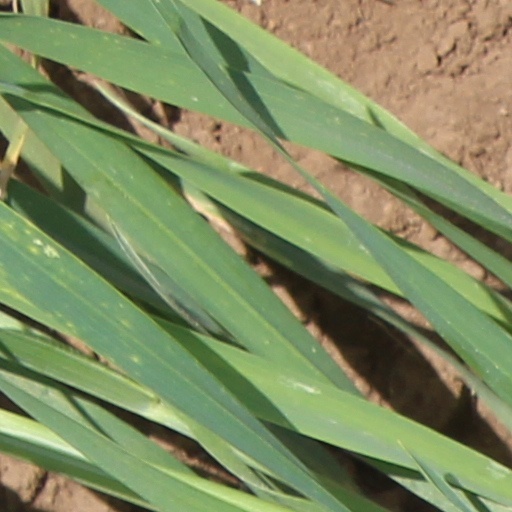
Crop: wheat